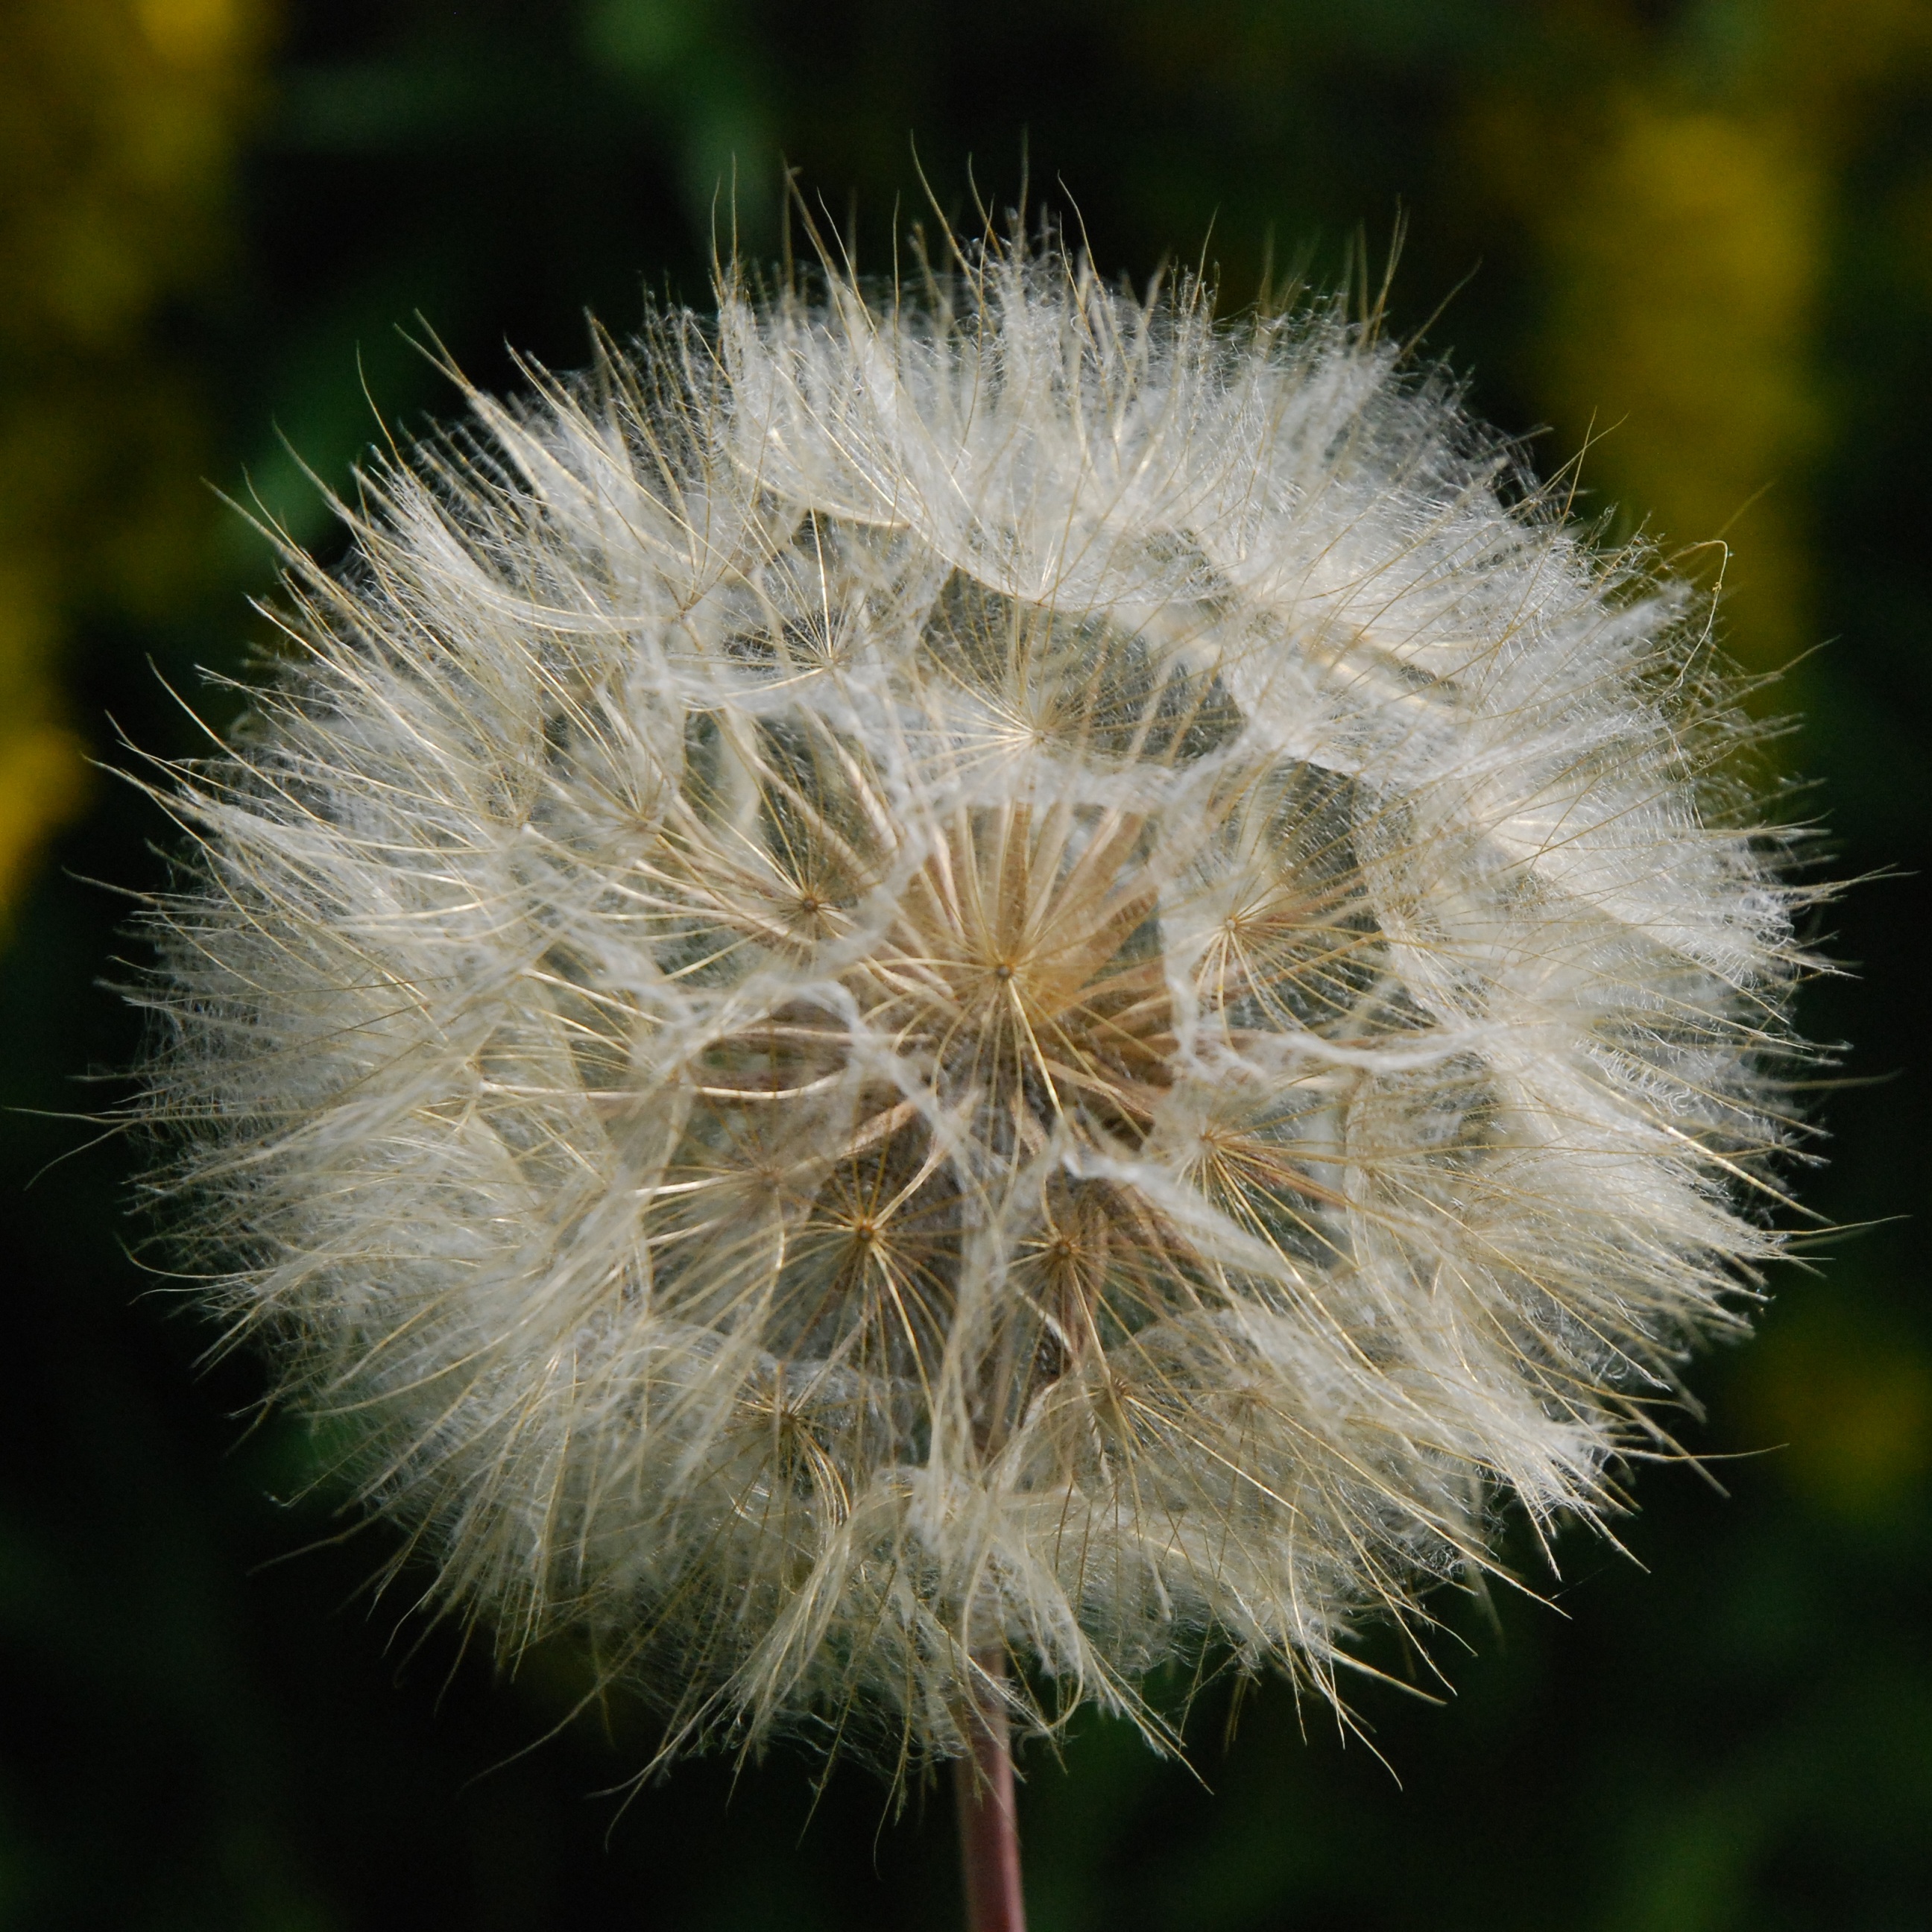
nature, grass, plant, white, photography, dandelion, flower, petal, macro, botany, flora, wildflower, close up, thistle, macro photography, blossomed, flowering plant, daisy family, egret dandelion, plant stem, land plant, thorns spines and prickles